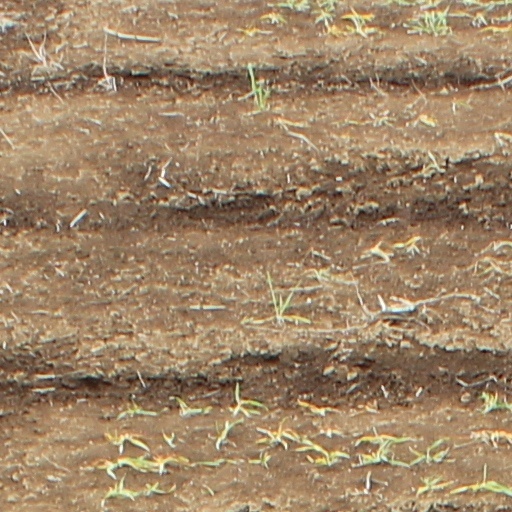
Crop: wheat